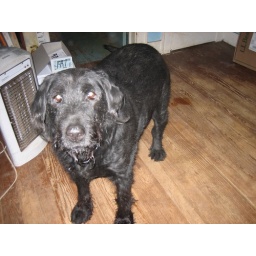
Gypsy in the Austin home office